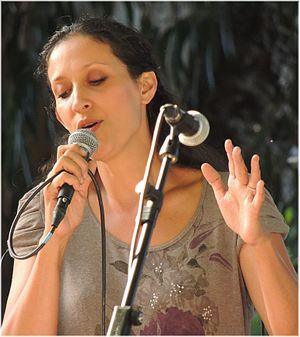
Rosa Cedrón est chanteuse et violoncelliste espagnole. De 1997 à 2005, elle est la voix du groupe de musique folk celtique galicien Luar na Lubre. Elle apparait dans l'album Tubular Bells III de Mike Oldfield.